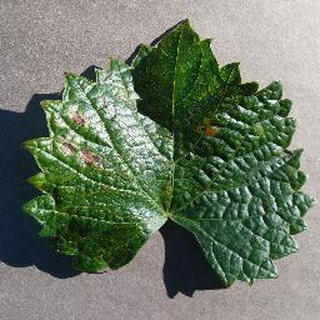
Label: grape_esca_black_measles